George Mason Memorial

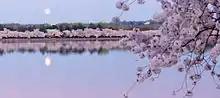
Panorama of the cherry blossoms at the Tidal Basin, the location of the memorial.

The memorial is one of many outdoor public art installations within Ward 2 of the District. It is located near the intersection of Ohio Drive and East Basin Drive, The site is within the southwest quadrant of the District of Columbia, within West Potomac Park. It is located near the five 14th Street bridges across the Potomac River, one of which is also named for Mason.